Hirohiko Araki

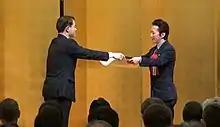
Araki (right) receiving an Art Encouragement Prize from Masahiko Shibayama, 2019

The September 2007 issue of "Cell" had a cover drawn by Araki with a ligase represented as one of his Stands. In 2008, Araki drew the cover art for a collection featuring Yasunari Kawabata's short story "The Dancing Girl of Izu". He drew the cover for the limited edition of Base Ball Bear's "Breeeeze Girl" single, which actually takes an image from the "JoJo" manga.